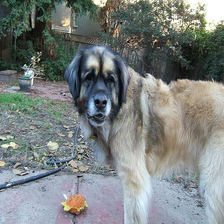
Species: dog
Breed: leonberger